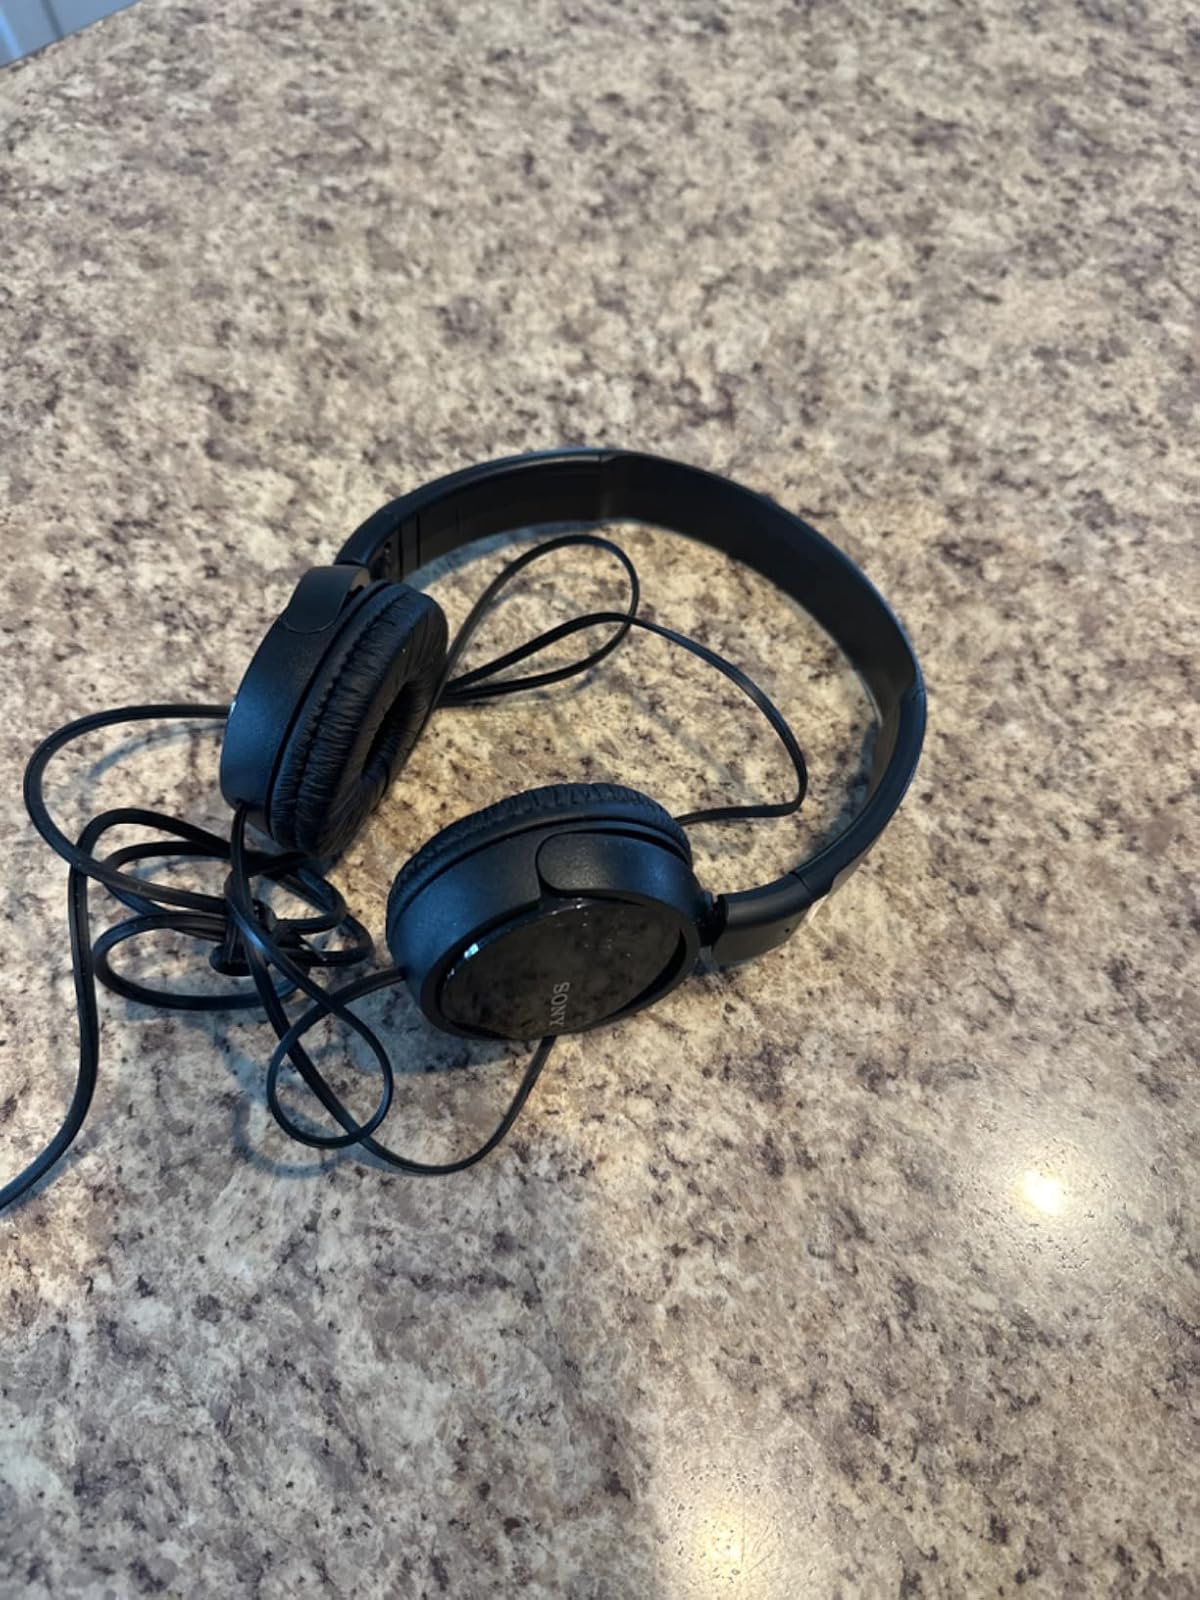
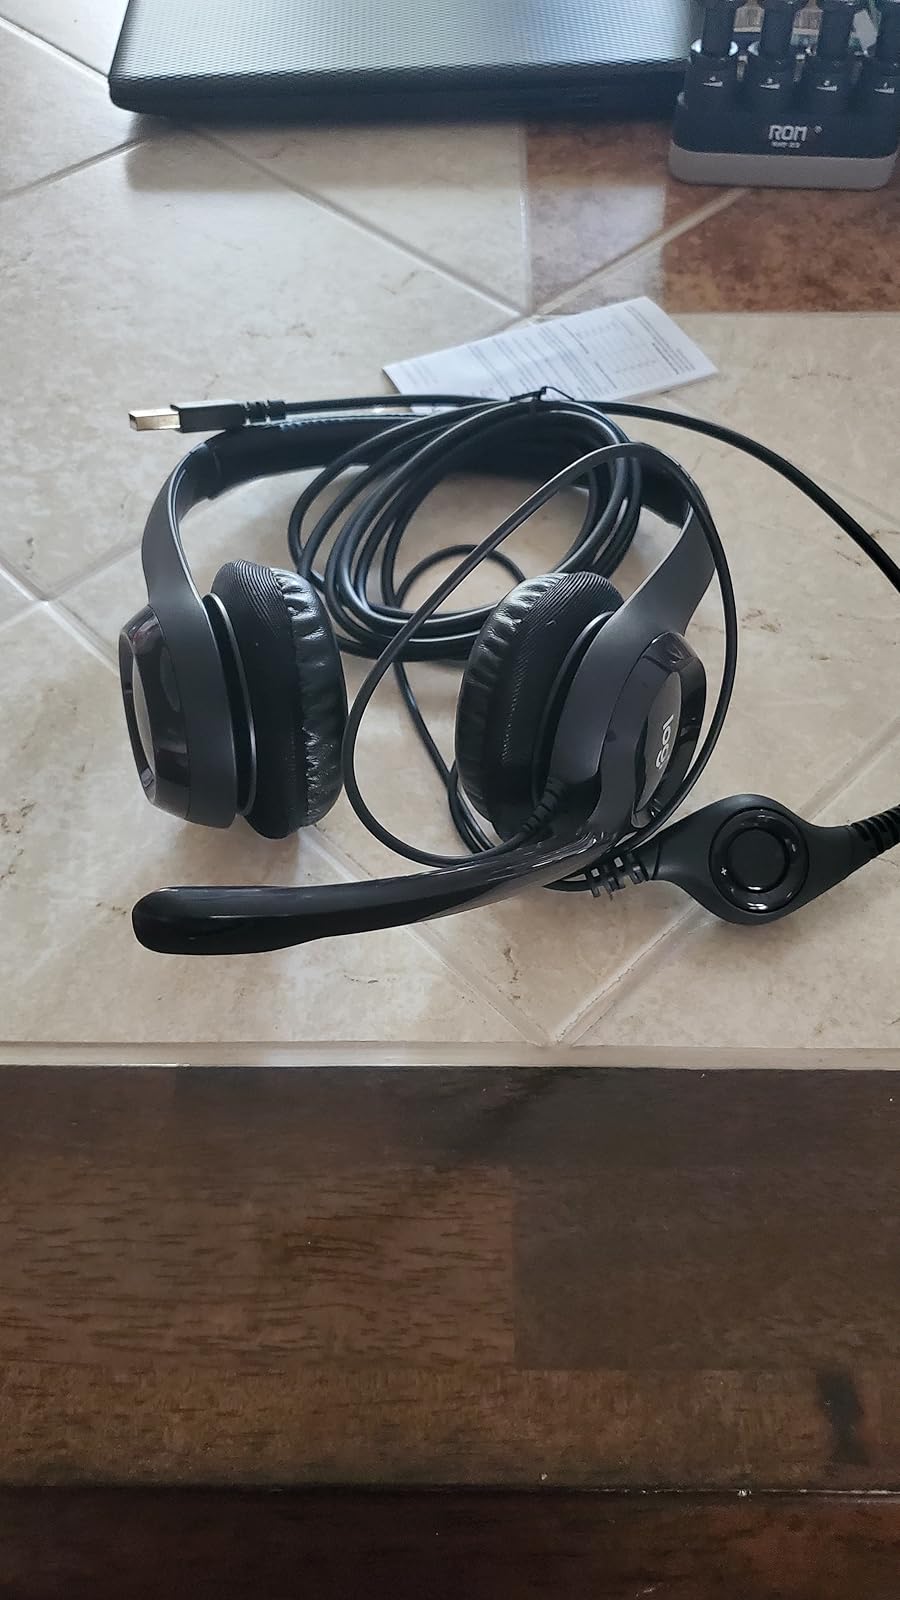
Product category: headphones
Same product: no